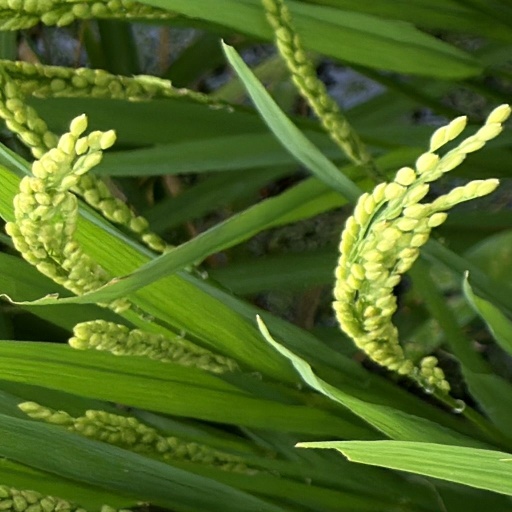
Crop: rice